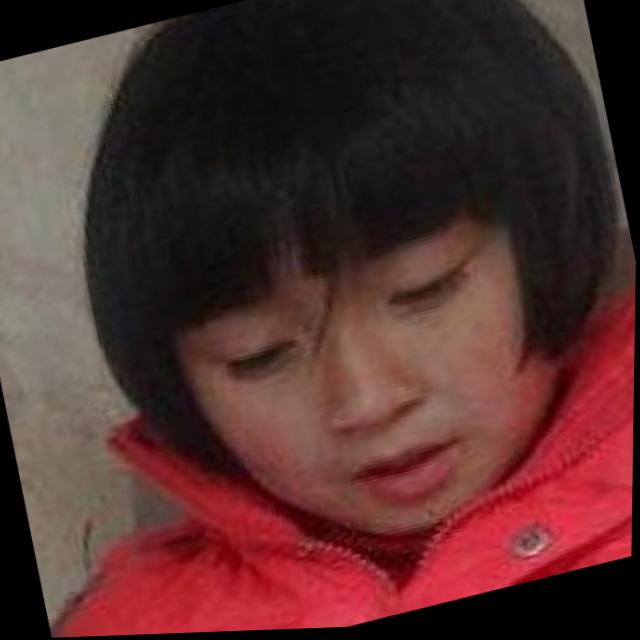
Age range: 0-12